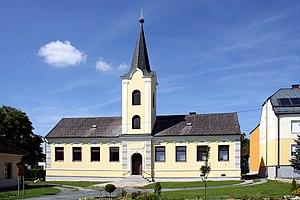
Wolfau est une commune autrichienne du district d'Oberwart dans le Burgenland.